NLF and PAVN battle tactics

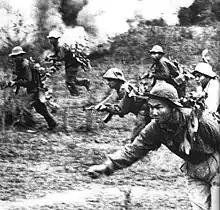
PAVN troops 1967

Defensive positions had to be prepared every time VC/PAVN troops moved to a new destination, with an eye to the suitability of terrain, camouflage and withdrawal routes. Generally a two line system of fortifications was used, about 50–200 meters apart. The lines were typically shaped like an L, U or V to enhance interlocking fields of fire. Individual L-shaped fighting positions were also dug, with bunkers at right angles covered with thick logs and about 2 feet of dirt. Shallow trenches connected many individual bunkers and positions into each belt of the 2-line system. The bunkers provided cover from inevitable US artillery and air attack and the fighting positions allowed crossfire against infantry assaults. The second line of defense was not visible from the first line of positions, and allowed the fighters to fall back, either to escape a heavy bombardment, to continue retreating or to furnish a rallying point for counterattack.